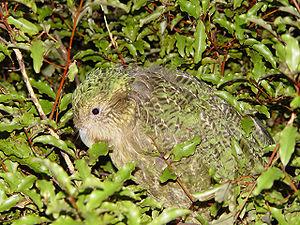
Le Strigops kakapo, aussi appelé kakapo ou perroquet-hibou, est une espèce nocturne de très grands perroquets endémique en Nouvelle-Zélande. C'est la seule espèce du genre Strigops et de la sous-famille des Strigopinae. Son nom signifie « perroquet de nuit » en māori. Il possède un plumage jaune-vert marbré, un disque facial constitué de plumes sensorielles ressemblant aux vibrisses, un gros bec gris, de courtes pattes, de grands pieds et des ailes et une queue relativement courtes. Certaines caractéristiques le rendent unique en son genre, c'est le seul perroquet non-volant du monde et le plus lourd, il est nocturne et herbivore, a visiblement un dimorphisme sexuel dans la taille du corps, un faible taux de métabolisme de base, le mâle ne prend aucun soin de sa progéniture et est le seul perroquet à avoir un système de reproduction de type lek polygyne. Il est aussi probablement l'un des oiseaux ayant la plus longue espérance de vie du monde.